Jann Mardenborough

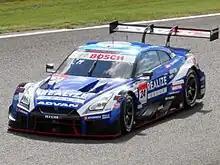
Mardenborough driving for Kondo Racing during the 2020 Super GT season

In 2016, Mardenborough moved to Japan to compete in the GT300 class of Super GT and the Japanese Formula 3 Championship. In Super GT, driving a Nissan GT-R GT3 for NDDP Racing alongside co-driver Kazuki Hoshino, he scored a maiden win in the second round of the season, the Fuji 500 km, and a further podium finish at Buriram saw the pair enter the season-ending double-header at Motegi just two points off the championship lead, although they ultimately finished fourth overall. His Japanese F3 campaign with B-Max Racing saw him claim four wins and eight additional podiums to finish runner-up to future Super GT GT500 champion Kenta Yamashita by three points. Mardenborough felt he had enough experience by then to fight for the prominent F3 title.